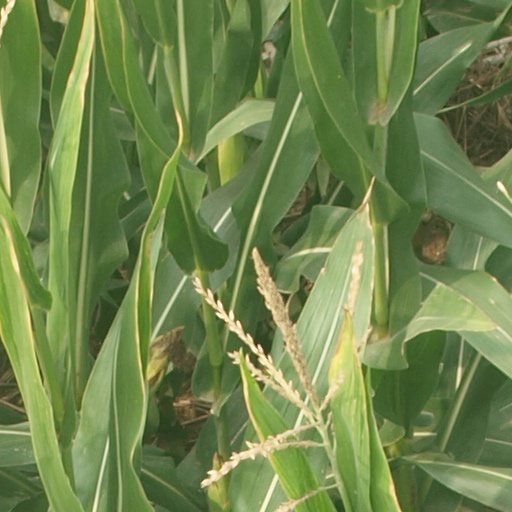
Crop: maize; corn